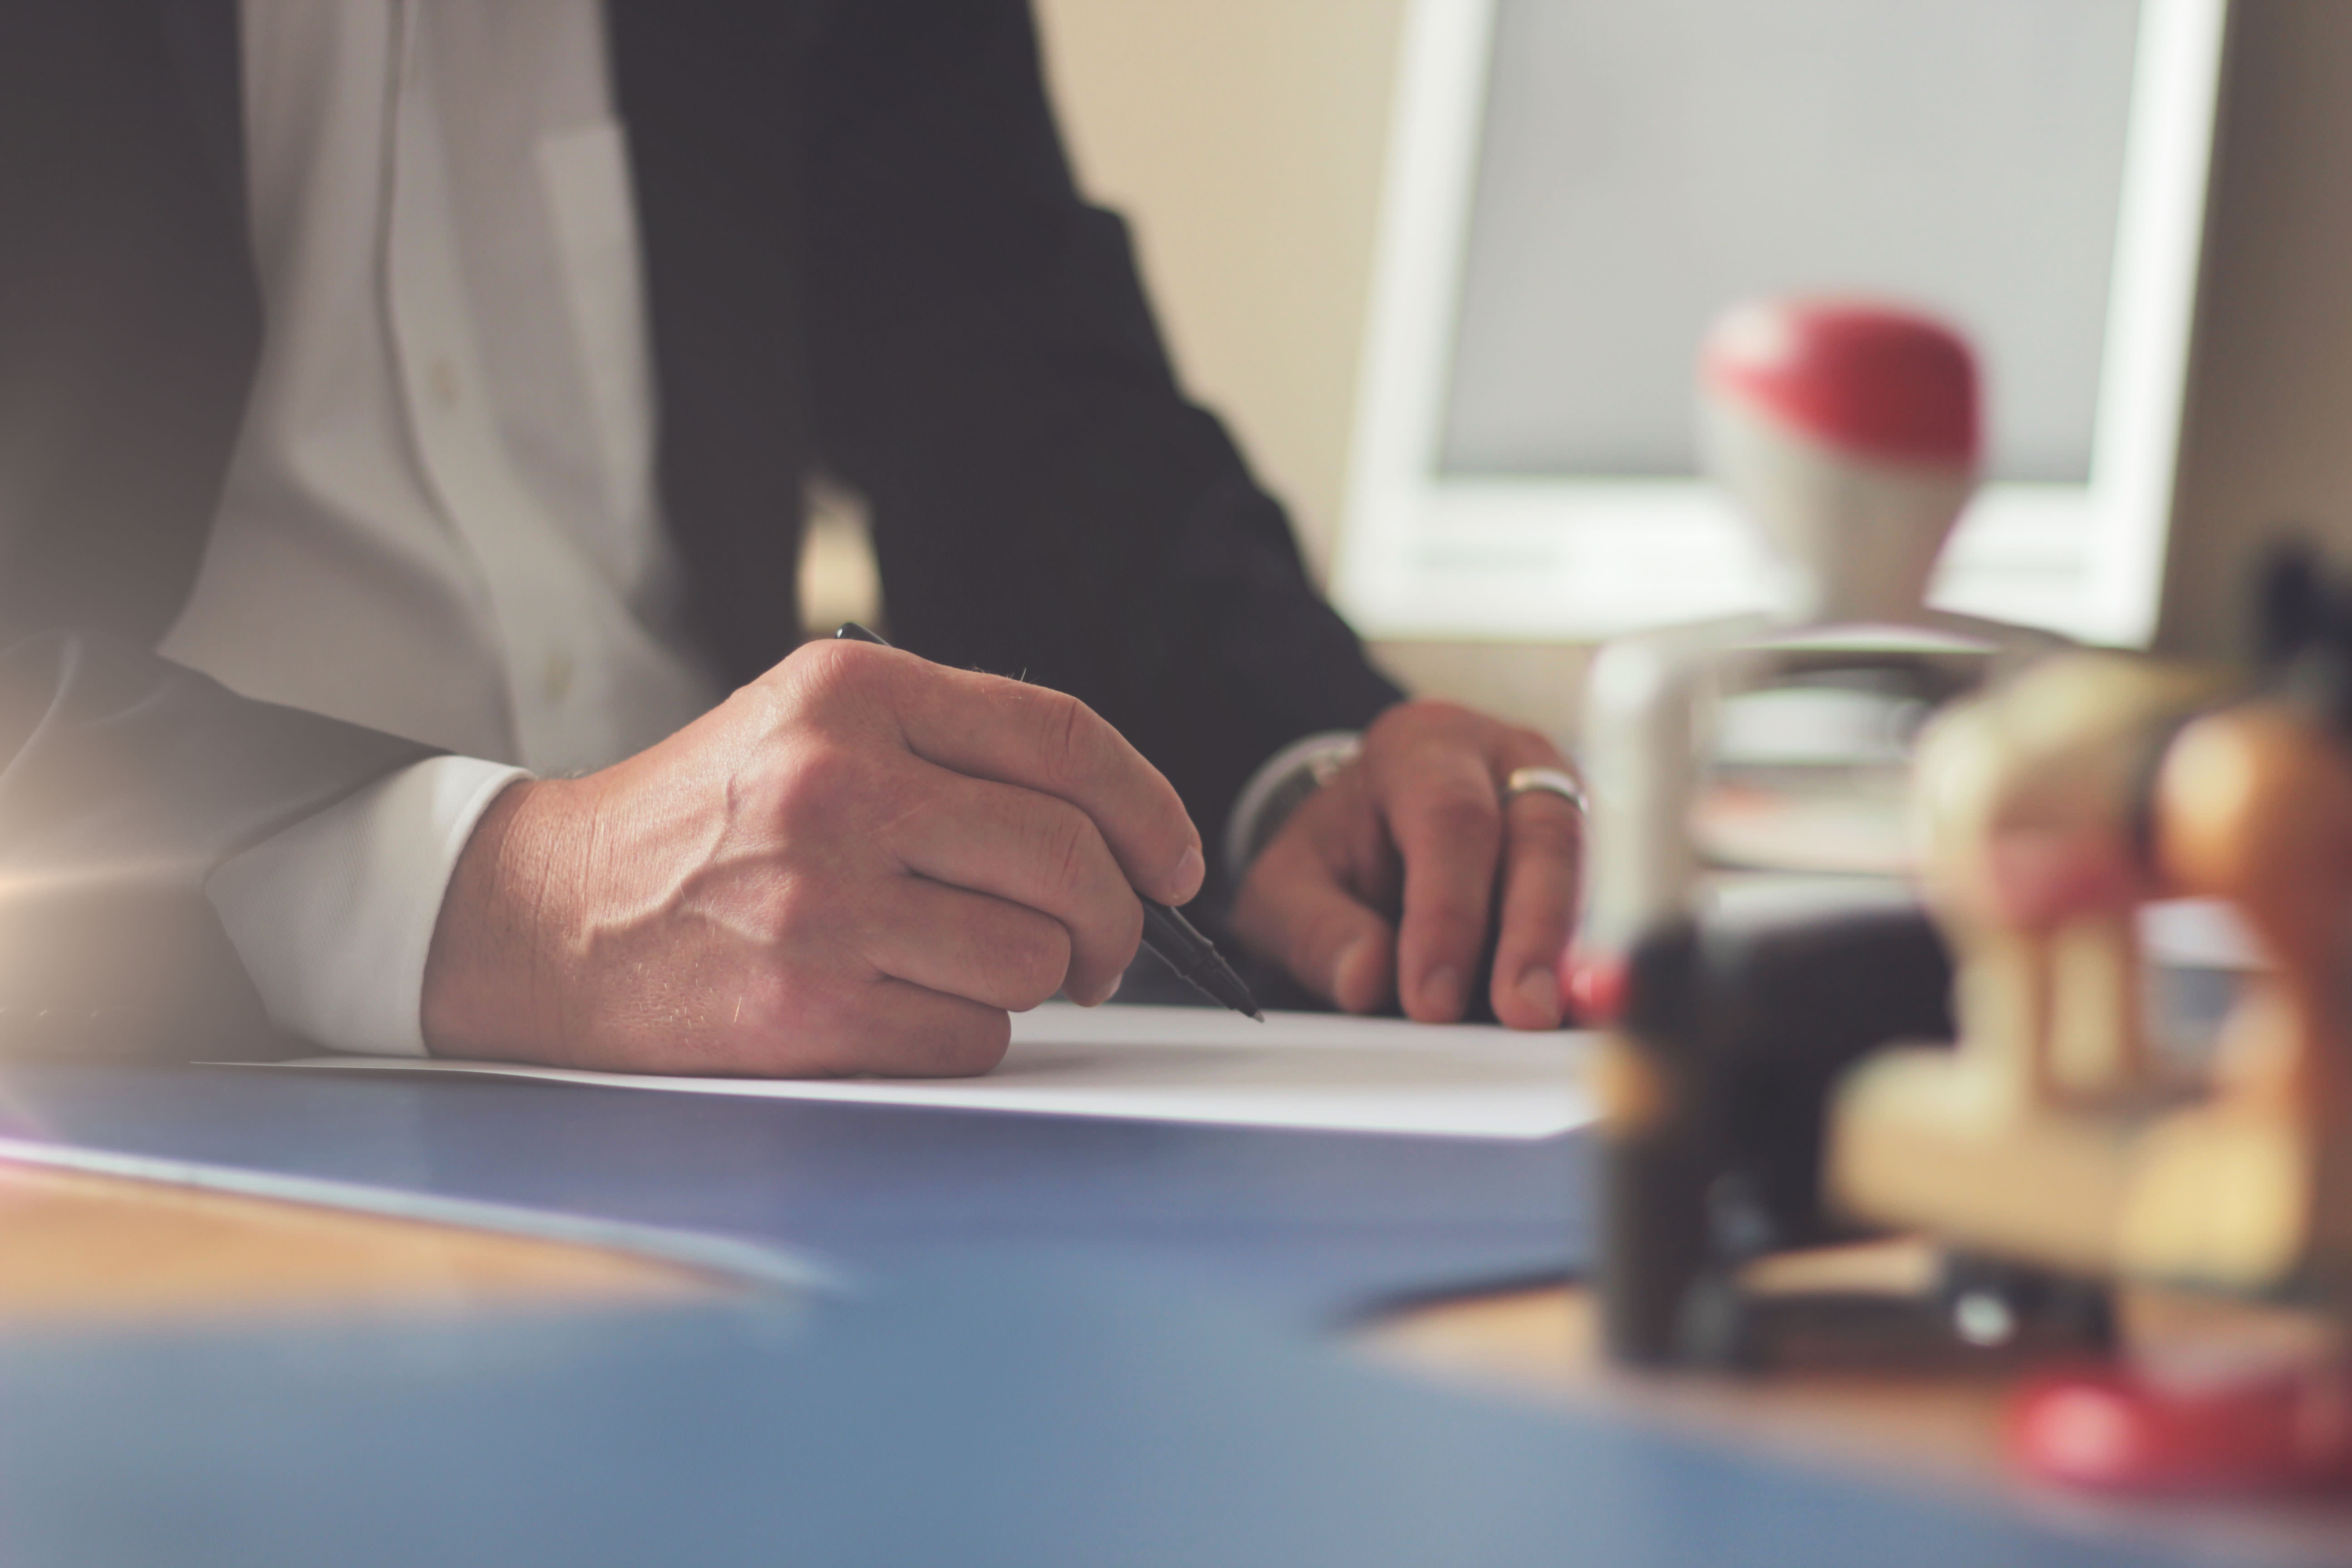
writing, hand, man, table, person, blur, ring, leg, finger, sitting, room, paper, arm, muscle, close up, human body, focus, hands, adult, sense, human positions, human action, physical fitness